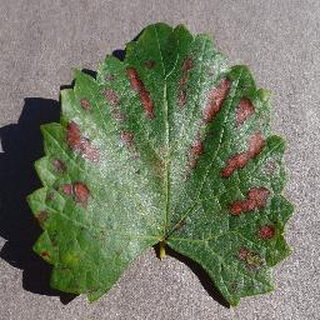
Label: grape_esca_black_measles